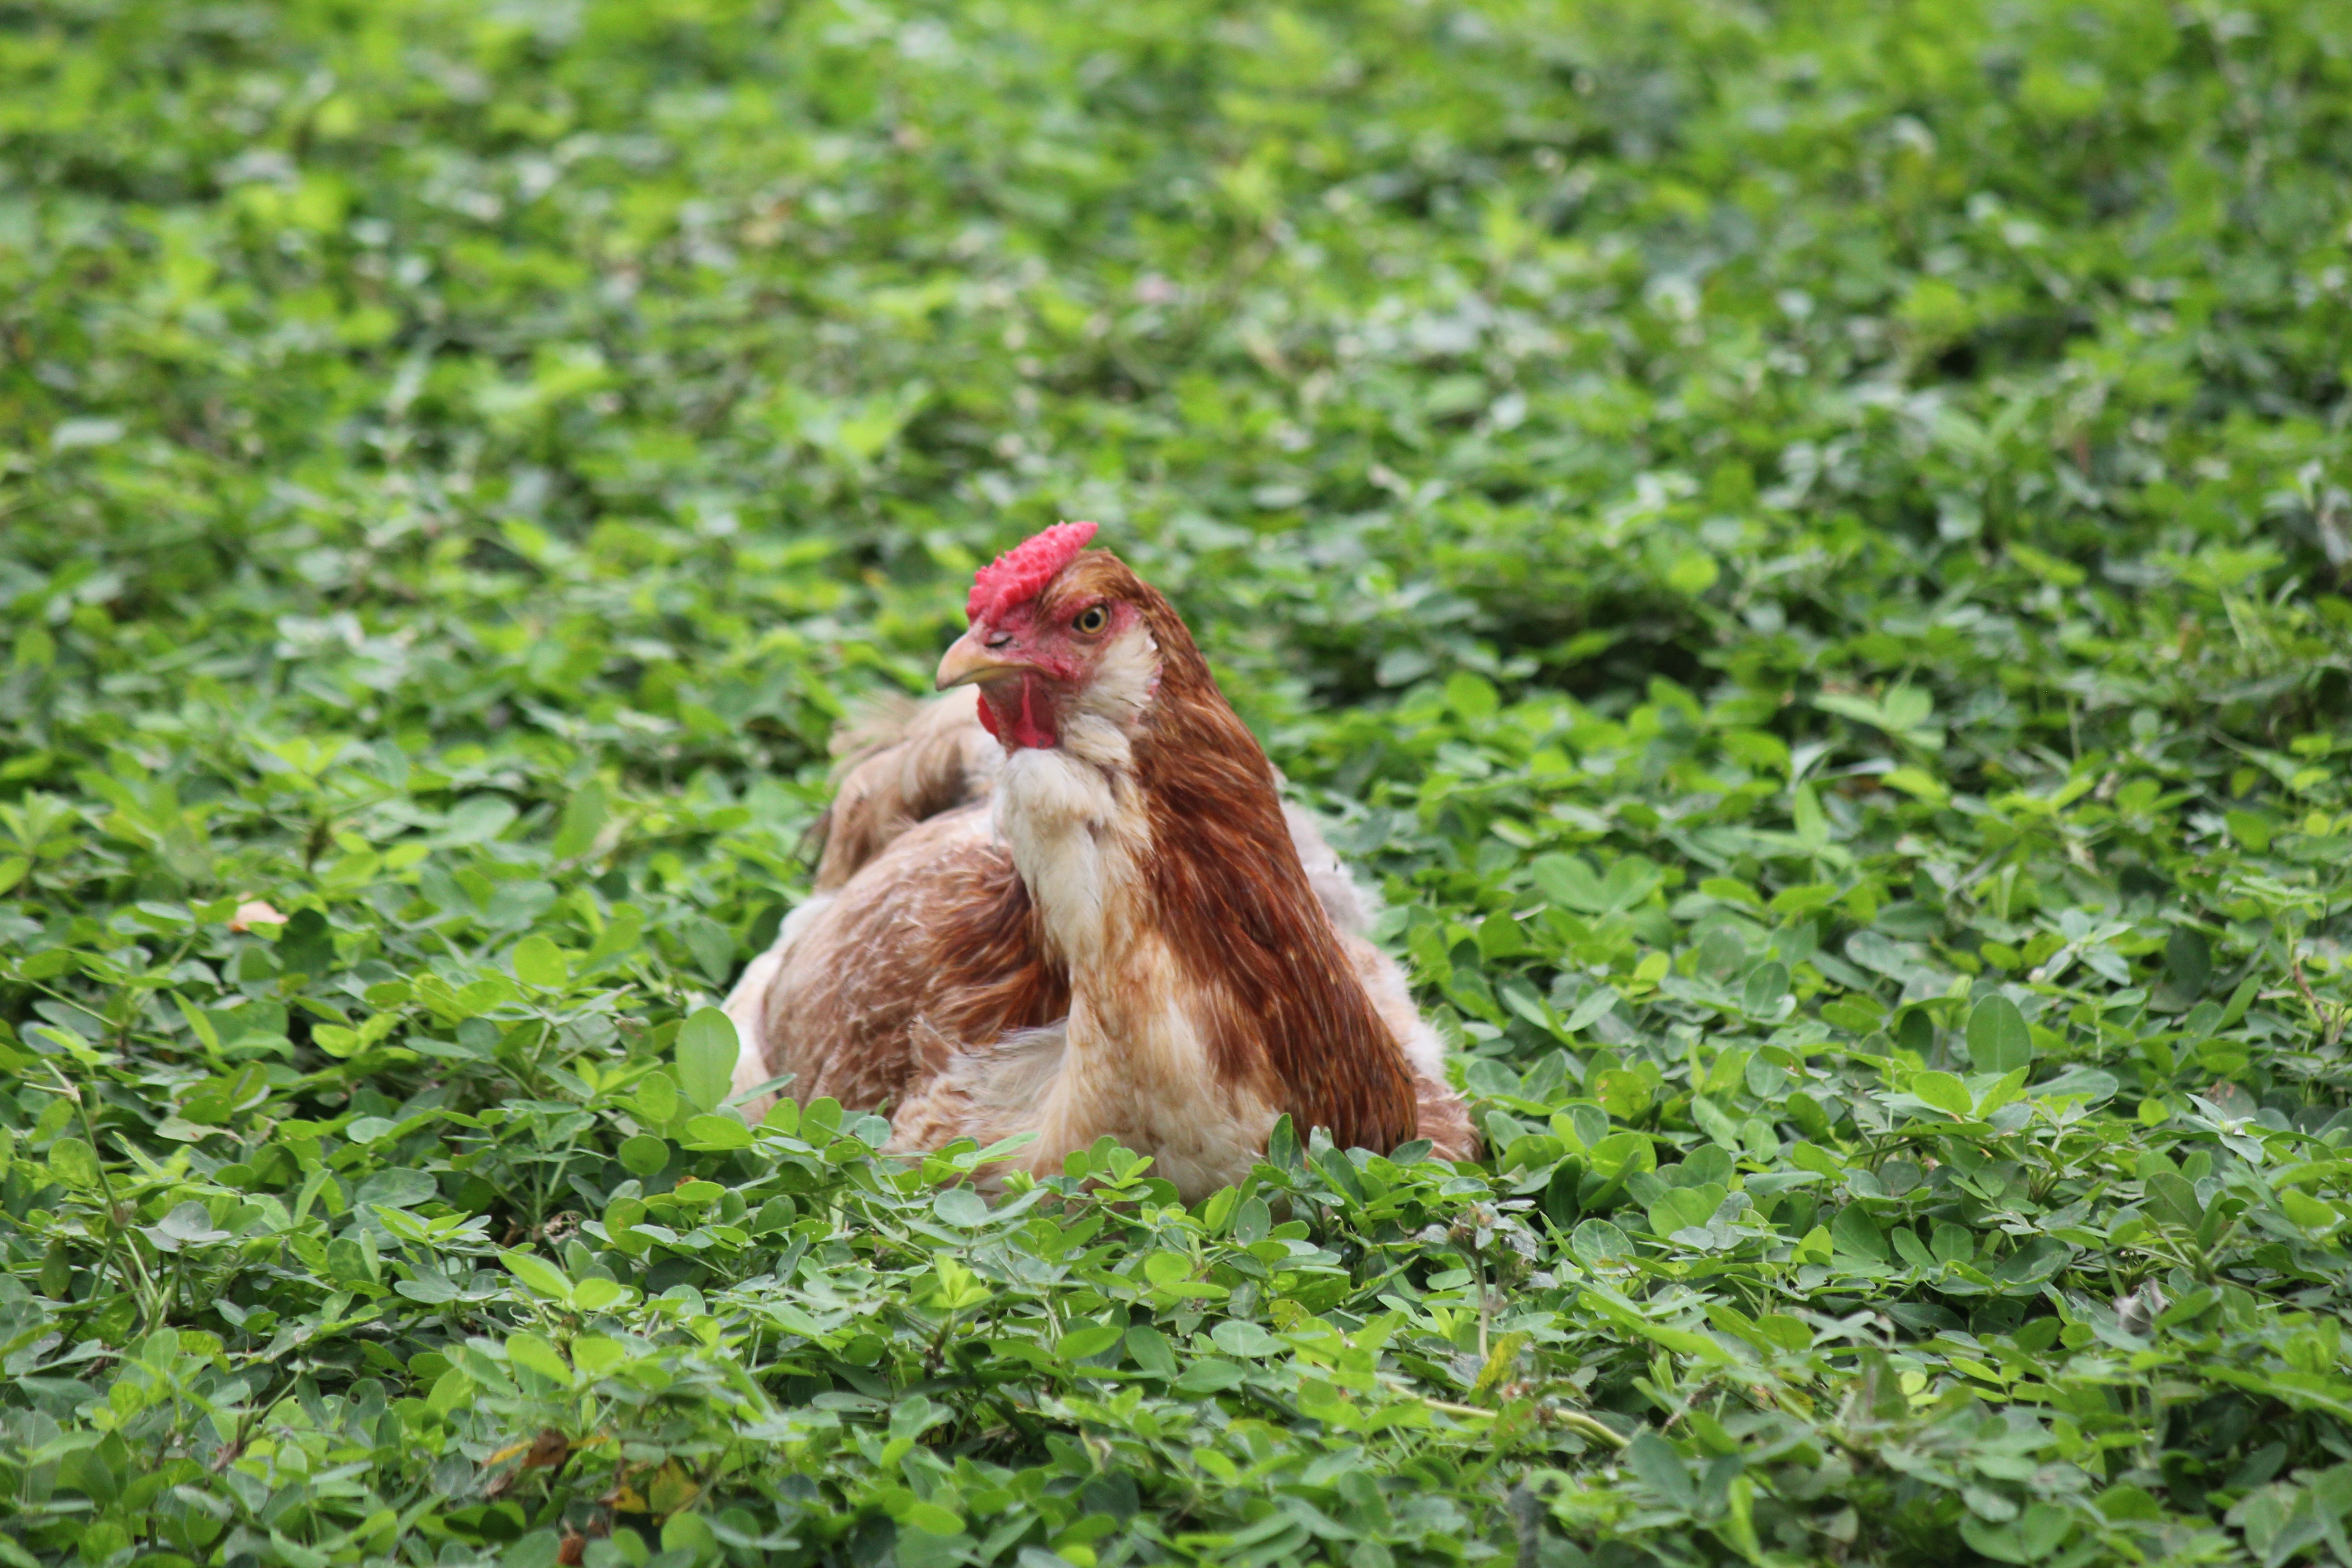
grass, bird, field, farm, wildlife, chicken, fauna, primate, hen, vertebrate